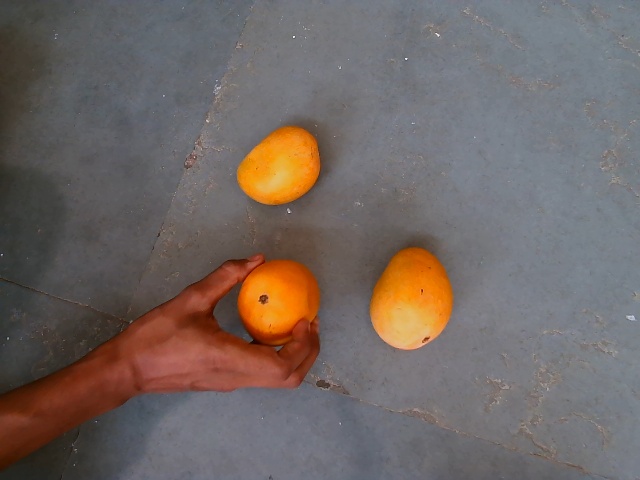
Label: Ripe_Mango